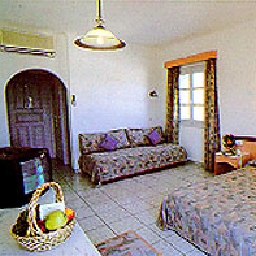
Room type: bedroom